House Party (2023 film)

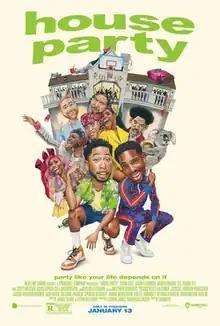
Theatrical release poster

House Party is a 2023 American comedy film directed by Calmatic (in his feature directorial debut) from a screenplay by Jamal Olori and Stephen Glover. It serves as a reboot of the 1990 film of the same name. The film stars Tosin Cole, Jacob Latimore, Karen Obilom, D.C. Young Fly, and Scott Mescudi. Its plot follows two young aspiring club promoters working as house cleaners who throw a party at their latest job site: LeBron James' mansion.